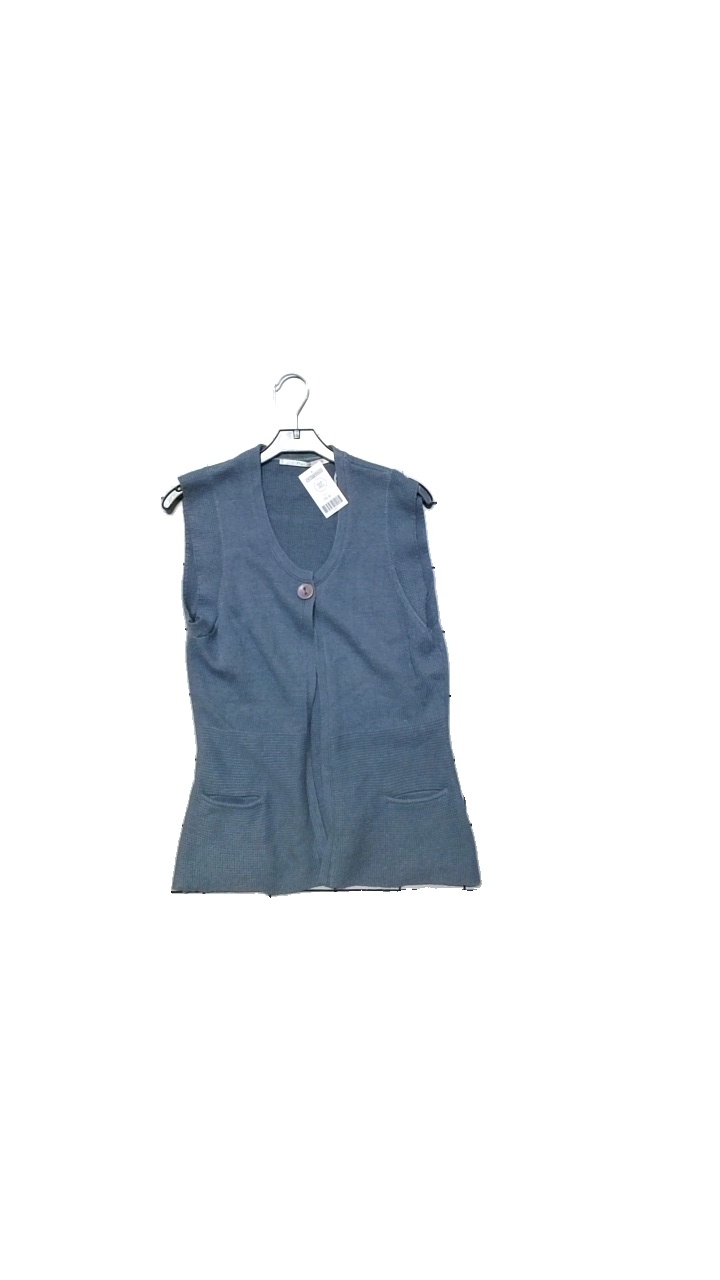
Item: Vest (Ladies)
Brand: Part Two
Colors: Blue
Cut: Regular
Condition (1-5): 4
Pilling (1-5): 3
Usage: Reuse
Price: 50-100